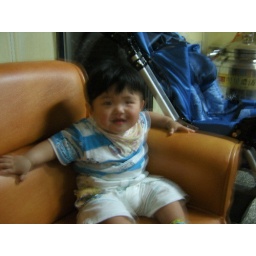
my pretty boy on the sofa beside his stroller